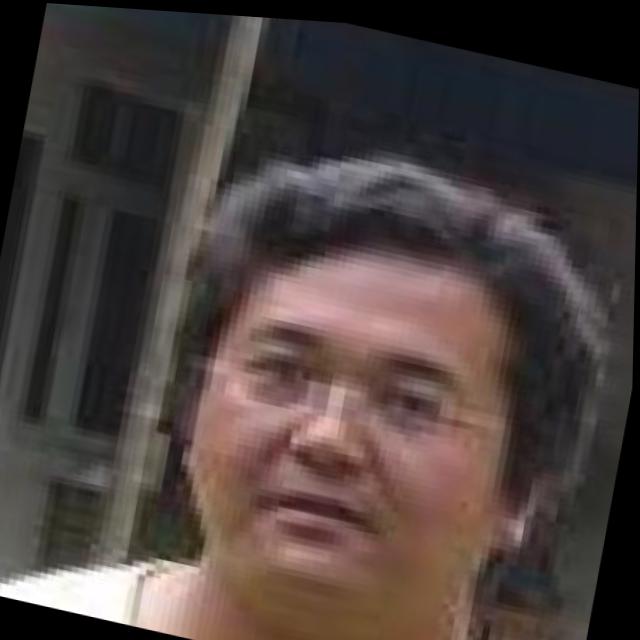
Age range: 21-44